Chrysippus

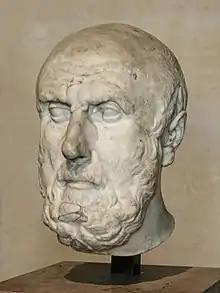
A partial marble bust of Chrysippus that is a Roman copy of a Hellenistic original (Louvre Museum).

Chrysippus insisted on the organic unity of the universe, as well as the correlation and mutual interdependence of all of its parts. He said, the universe is "the soul and guide of itself." Following Zeno, Chrysippus determined fiery breath or aether to be the primitive substance of the universe. Objects are made up of inert formless matter and an informing soul, ""pneuma"", provides form to the undifferentiated matter. The "pneuma" pervades all of substance and maintains the unity of the universe and constitutes the soul of the human being.